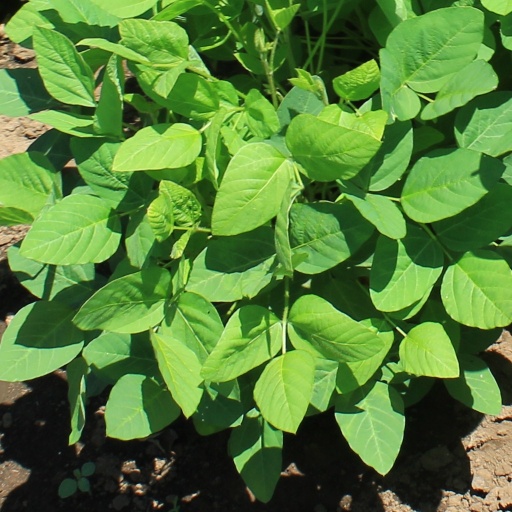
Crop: soybean